British Museum

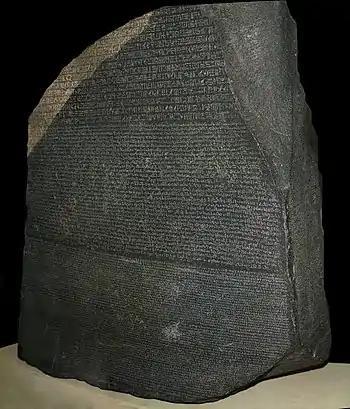
Room 4 – The Rosetta Stone, key to the decipherment of Egyptian hieroglyphs, 196 BC

The Greek Revival facade facing Great Russell Street is a characteristic building of Sir Robert Smirke, with 44 columns in the Ionic order high, closely based on those of the temple of Athena Polias at Priene in Asia Minor. The pediment over the main entrance is decorated by sculptures by Sir Richard Westmacott depicting "The Progress of Civilisation", consisting of fifteen allegorical figures, installed in 1852.